Young Tak

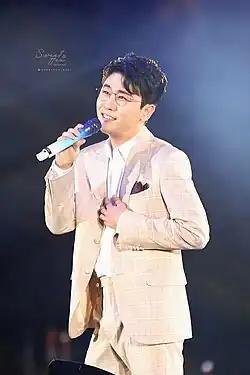

Park Young-tak (born 13 May 1983), credited mononymously as Young Tak (commonly stylized as YOUNGTAK), is a South Korean singer, songwriter, actor and television personality. He made his debut in 2007 as a ballad singer with his 1st album "Young Tak Disia". In 2016, he started his trot career with the release of his first trot single album, "Nuna You Are Perfect". In 2020, he became well known by placing second in the TV Chosun audition show "Mr. Trot" out of 17,000 participants with his biggest hit "Jjiniya".